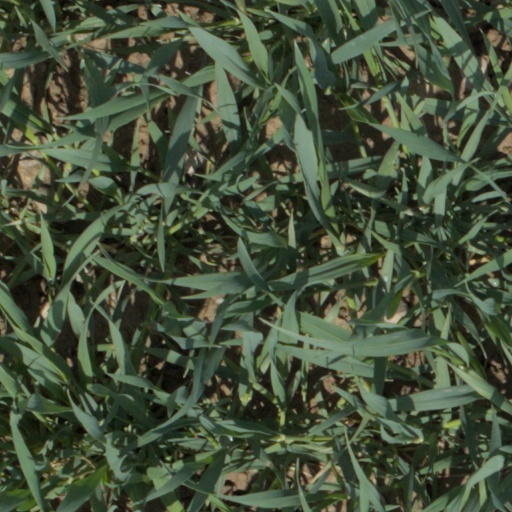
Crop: wheat